Daybreak (2017 film)

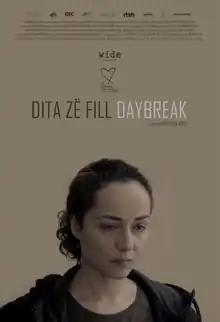
Film poster

Daybreak is a 2017 Albanian drama film directed by Gentian Koçi. A coproduction between Albanian and Greek companies, it was selected as the Albanian entry for the Best Foreign Language Film at the 90th Academy Awards, but it was not nominated.